Momentum

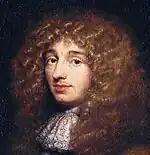
Christiaan Huygens(1629–1695)

This should not be read as a statement of the modern law of conservation of momentum, since Descartes had no concept of mass as distinct from weight and size. (The concept of mass, as distinct from weight, was introduced by Newton in 1686.) More important, he believed that it is speed rather than velocity that is conserved. So for Descartes, if a moving object were to bounce off a surface, changing its direction but not its speed, there would be no change in its quantity of motion. Galileo, in his "Two New Sciences" (published in 1638), used the Italian word to similarly describe Descartes's quantity of motion.